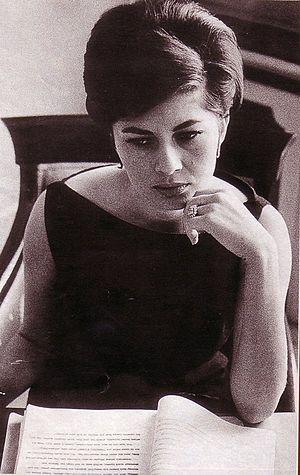
Soraya Esfandiari Bakhtiari, surnommée « La princesse aux yeux tristes », née le 22 juin 1932 à Ispahan et morte le 25 octobre 2001 à Paris. Seconde épouse et reine consort de Mohammad Reza Pahlavi, le dernier chah d'Iran. Elle est l'épouse du chah du 12 février 1951 au 6 avril 1958, soit pendant la quasi-totalité des événements relatifs à la nationalisation du pétrole iranien en 1951-1953, dont la fuite du chah à Rome et son retour triomphal en Iran le 22 août 1953. Après cela, elle est une reine présente et appréciée pendant presque cinq ans. Cependant les années passent et malgré le profond amour qui unit le couple impérial, Soraya et Mohammad Reza divorcent pour raison d'État et absence de prince héritier. Elle est souvent désignée comme le grand amour de Mohammad Reza Chah.